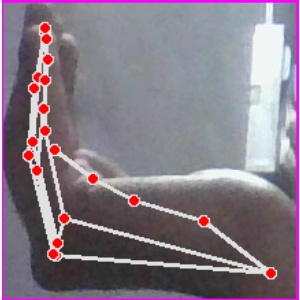
अक्षर: स